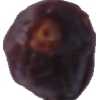
Label: dates